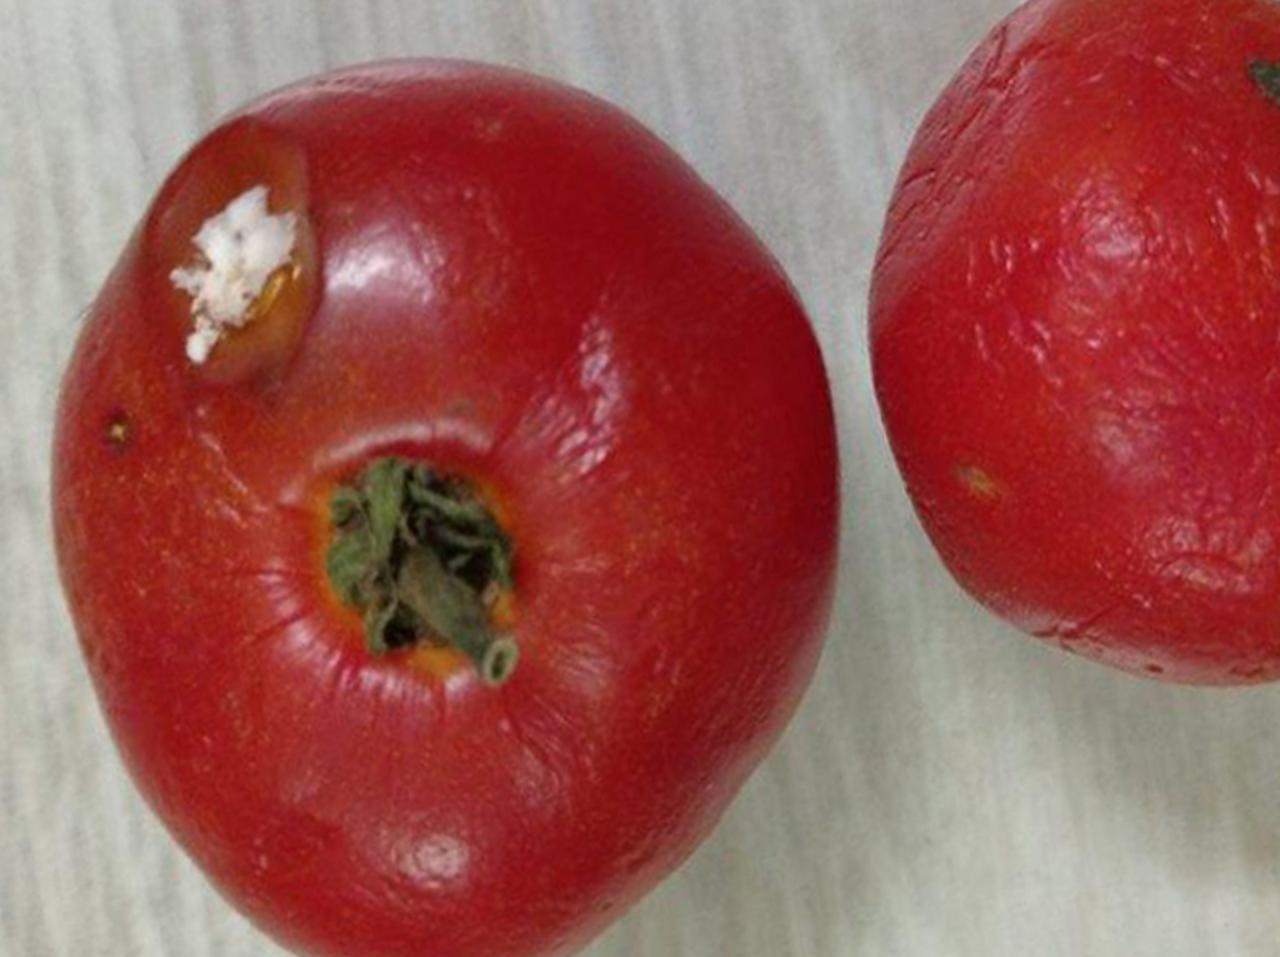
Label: Rotten